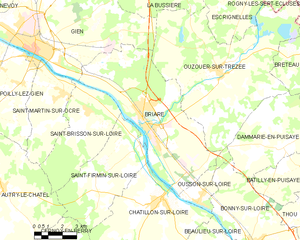
Briare est une commune française située dans le département du Loiret, en région Centre-Val de Loire.